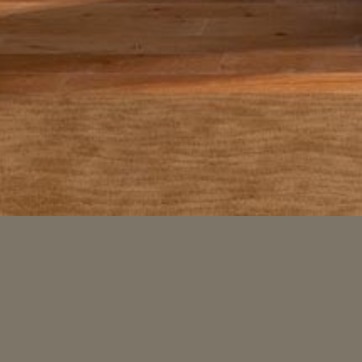
Material: carpet